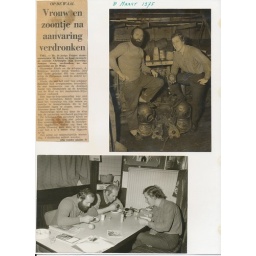
Zeker in stromend water was het Siebe Gorman helmpak comfortabel.Duierks Willem Schaap en Herman van Vugt.